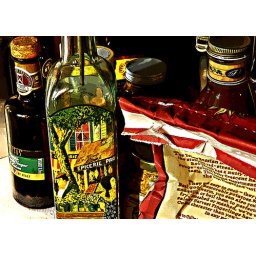
Played in the kitchen today. The afternoon sun was popping through the window and lighting up the oil bottles by the stove.